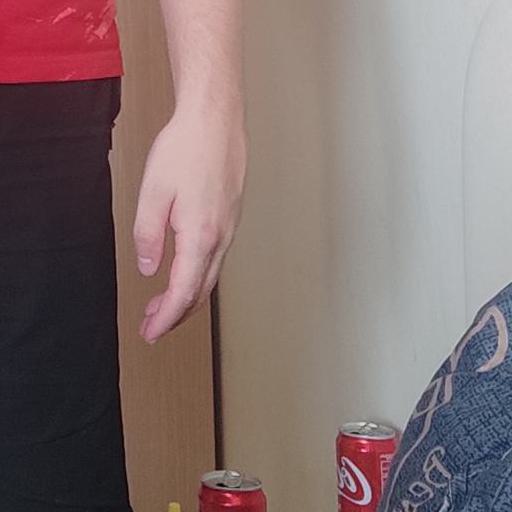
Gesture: no_gesture